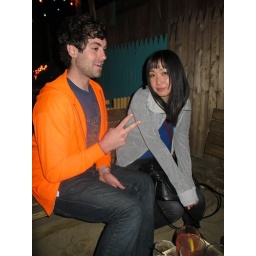
Chhunny called over every boy in the bar to talk to me.